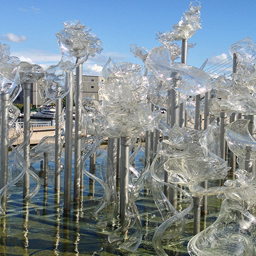
this static sculpture appeared to float , twist and twirl - the movement an optical illusion at its finest .